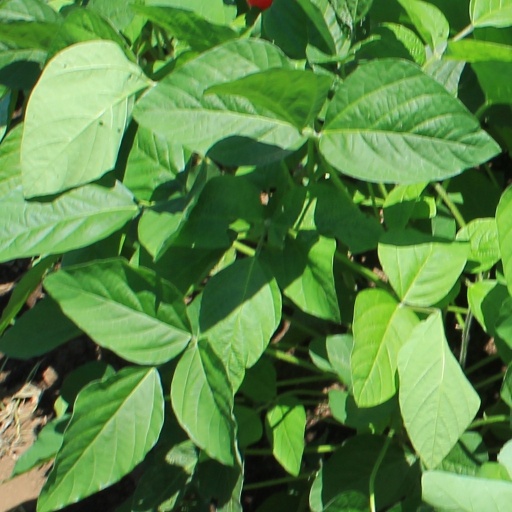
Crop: soybean